Rangiriri

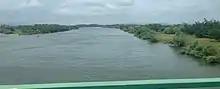
Waikato River looking south east from Rangiriri Bridge.

To replace a punt, which had been operating since at least 1900, a timber truss bridge, with ferro-concrete piles, was started in 1915 and probably opened in 1917. It partly collapsed, but was strengthened to allow light traffic. Demolition of the old bridge cost $30,000.